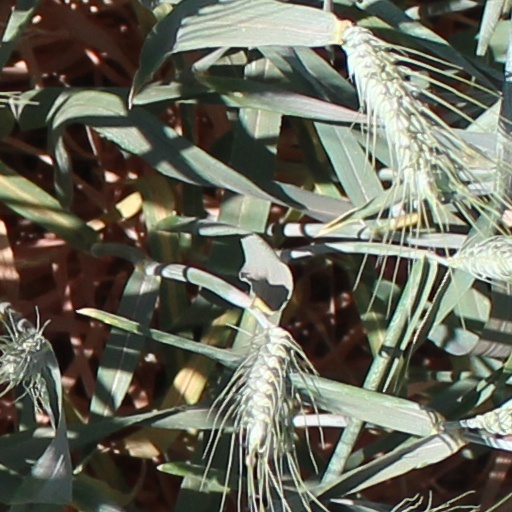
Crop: wheat